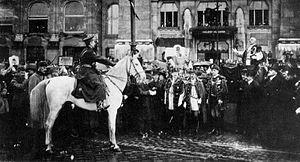
1919 est une année commune commençant un mercredi.